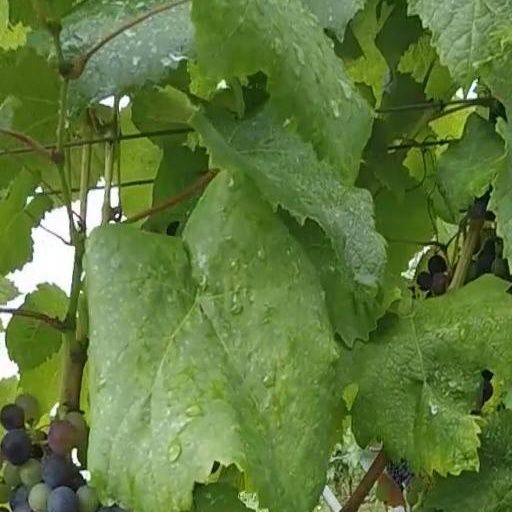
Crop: grape